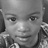
Emotion: neutral